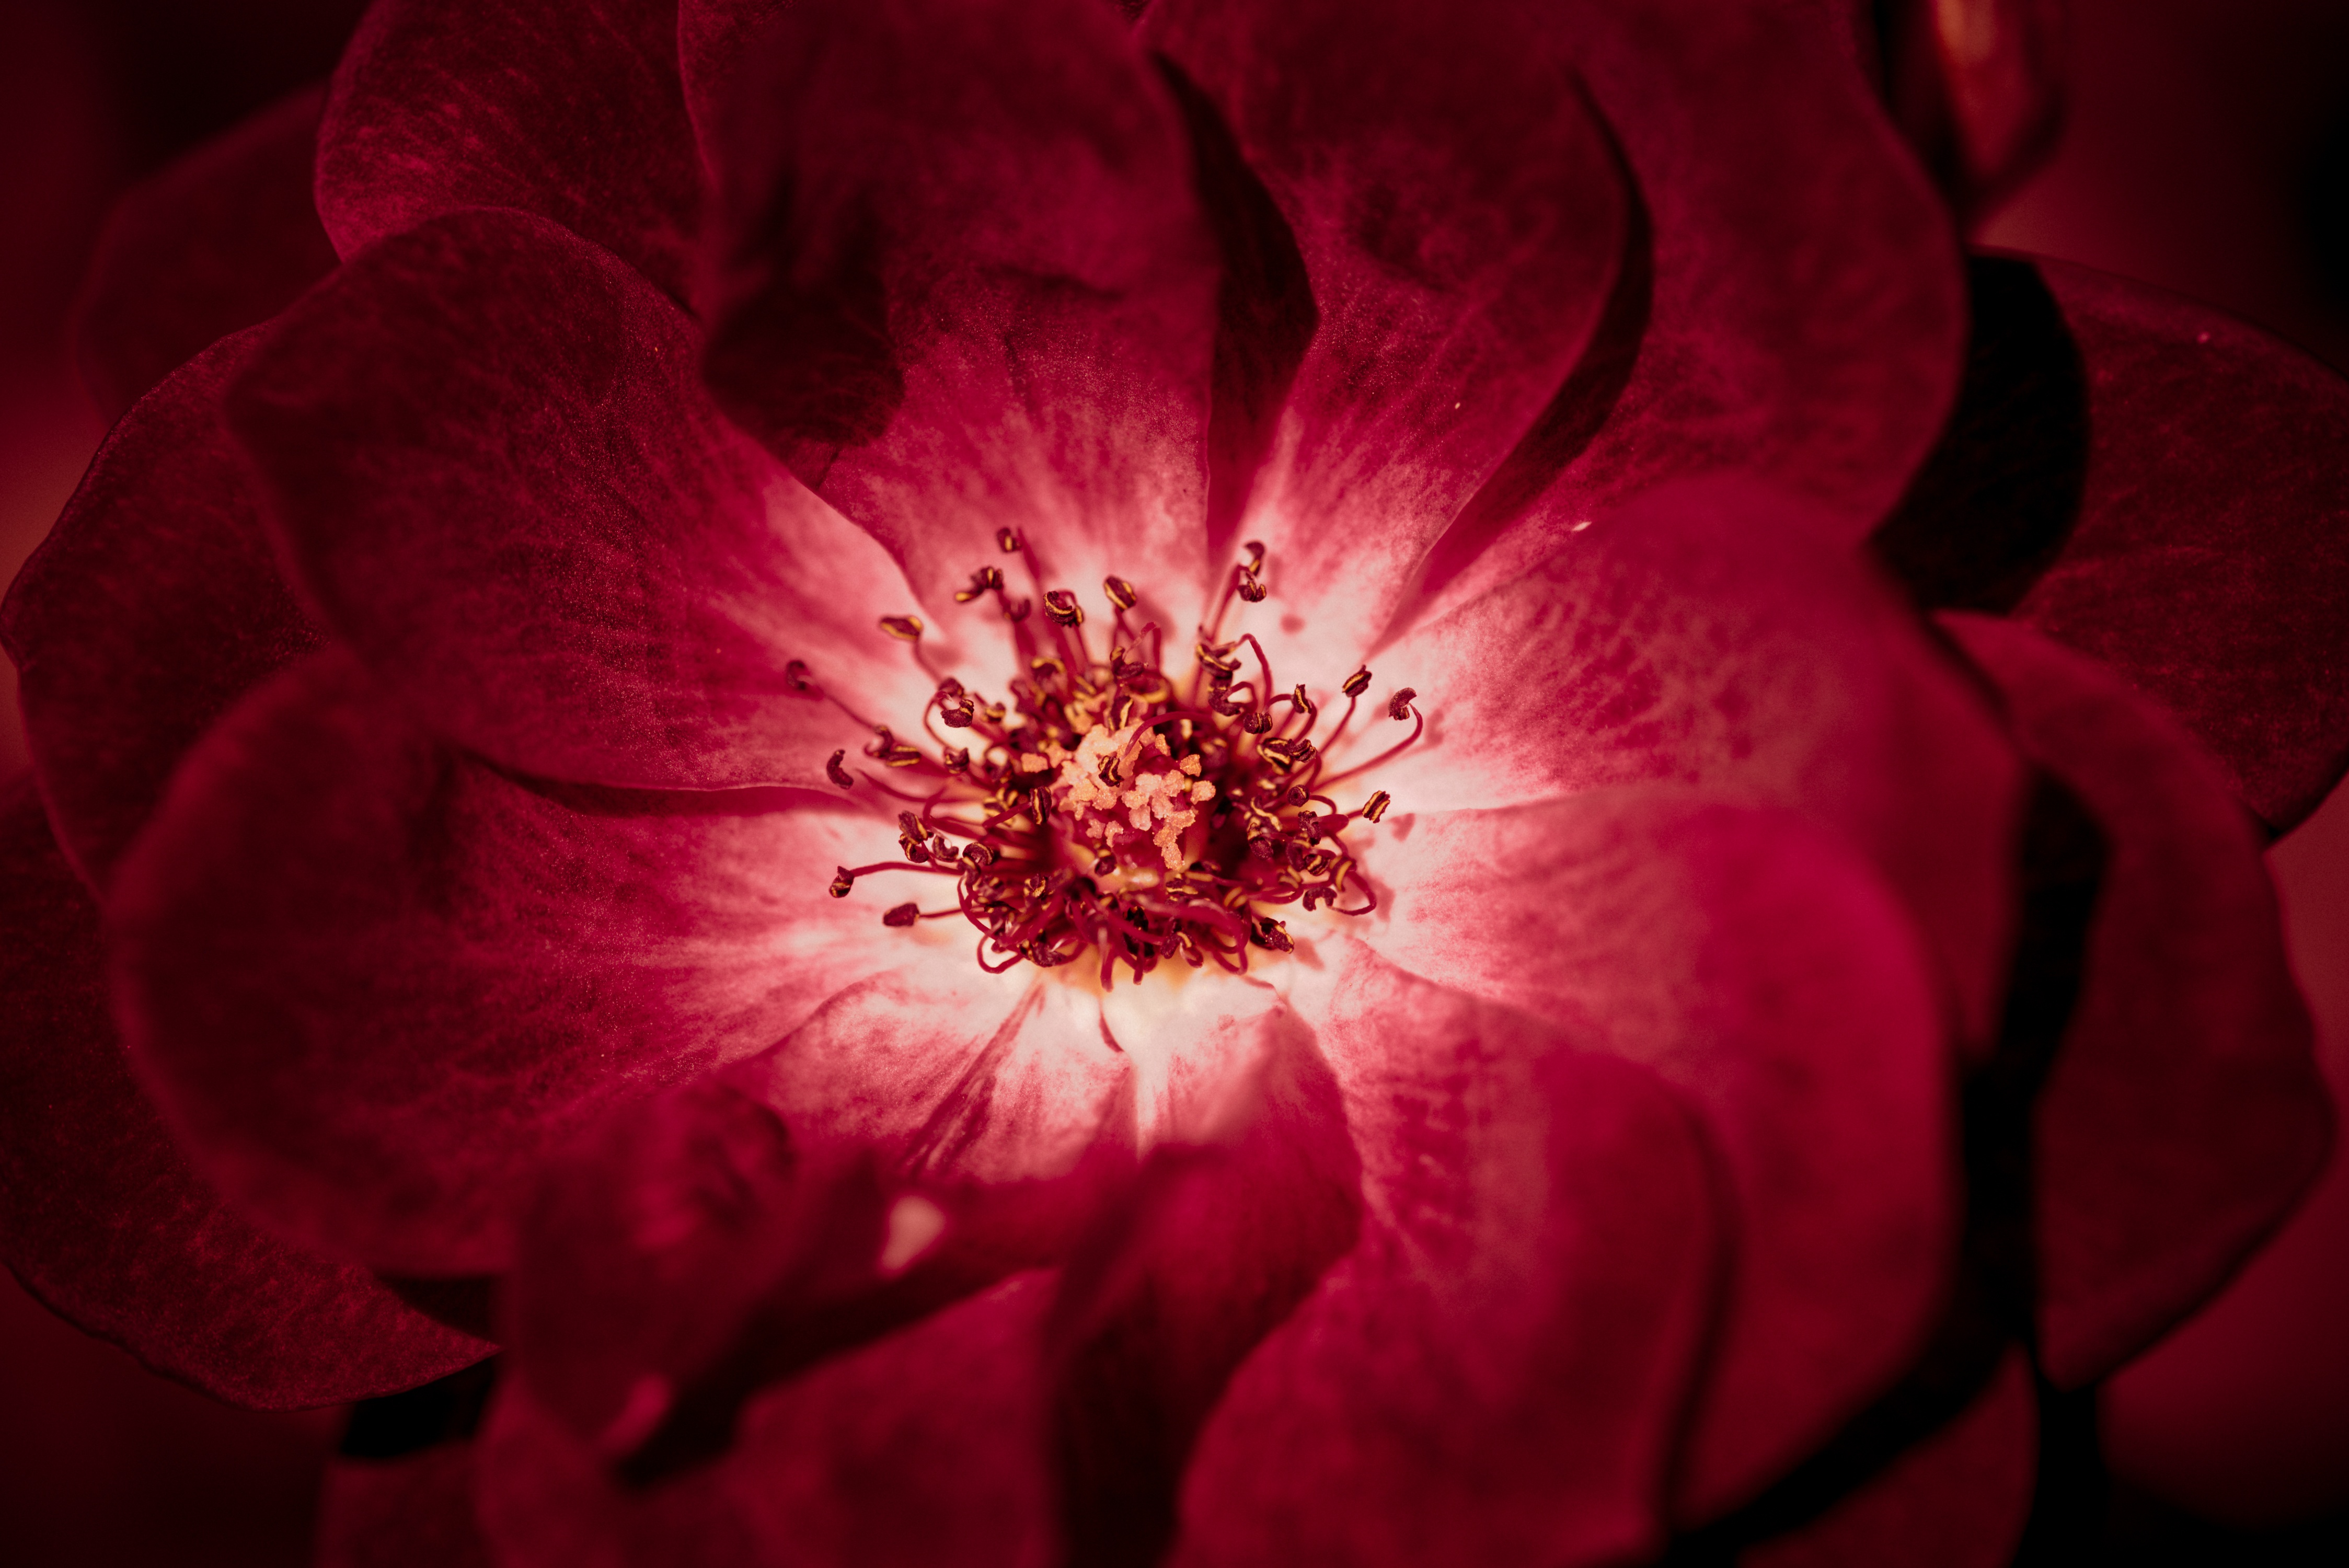
blossom, plant, flower, petal, red, darkness, pink, flora, close up, peony, macro photography, flowering plant, land plant